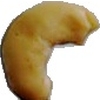
Label: caju_seed